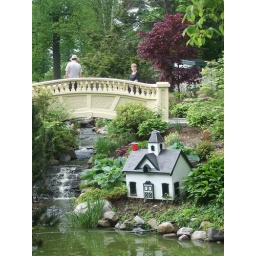
Duck house + bridge in the Public Gardens.